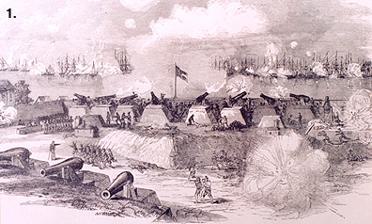
Building: Fort Walker (Hilton Head)
Country: United States of America
Year built: 1861
Fort Walker Hilton Head Island , South Carolina , U.S. Fort Walker during the Battle of Port Royal, 1861 Fort Walker Coordinates 32°14′07″N 80°40′40″W / 32.23528°N 80.67778°W / 32.23528; -80.67778 Site history Built 1861 ( 1861 ) Battles/wars Battle of Port Royal Fort Walker circa 1862 Fort Walker (Hilton Head) was an American Civil War Confederate fort located on Hilton Head Island , South Carolina at the mouth of Port Royal Sound . History Built with slave labor during 1861, the fort was to defend against a Union blockade of one of the south’s most important ports at Port Royal . Fort Walker along with the Confederate Fort Beauregard on the opposite side of Port Royal Sound was the site of the Battle of Port Royal during November 1861.  After the battle the fort was renamed Fort Welles (after Secretary of the Navy Gideon Welles ) by the occupying Union forces. The fort was rearmed with an experimental 15-inch dynamite gun battery 1897-1902. Today Today the site of the fort ruins is marked with a historical marker and located on Fort Walker Drive, Hilton Head, SC . It is not accessible to the general public except through guided tours through the Coastal Discovery Museum . References